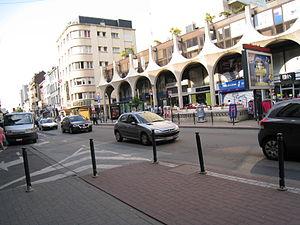
La Bascule à Bruxelles
La Bascule est un quartier de Bruxelles, situé entre Uccle et Ixelles près de l’intersection de la chaussée de Vleurgat et de la chaussée de Waterloo. Son emplacement est en fait l’ancien hameau de Vleurgat qui a donné son nom à la chaussée partant du centre d’Ixelles.